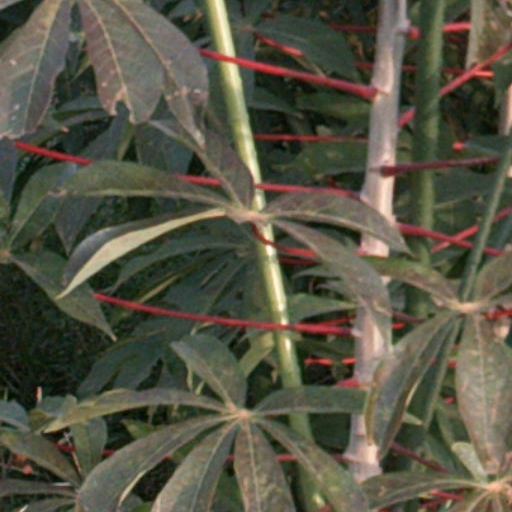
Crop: cassava